Seán O'Casey

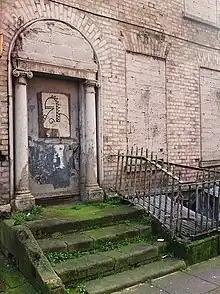
Seán O'Casey's childhood home. Upper Dorset Street, Dublin

The Englishmen set their opposing standards against those represented by the men employed to renovate the house. In the resulting confrontation the English are satirised and in the end disappointed when a symbolic storm destroys their dream of resettling the old into the present. The hint that is enforced by the conclusion is that the little heap of purple dust that remains will be swept away by the rising winds of change, like the residue of pompous imperialism that abides in Ireland. The show has been compared to Shaw's "John Bull's Other Island", which was one of O'Casey's favourites, but aside from a few similarities, there are no real grounds for comparison.